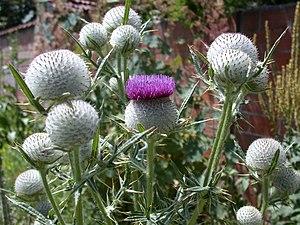
Chardon est un terme générique qui désigne de nombreuses espèces de plantes épineuses appartenant principalement à la famille des Asteraceae, notamment les genres Carduus, Cynara et Cirsium. Ce sont souvent des adventice. Ils ont en commun d'être, généralement, des plantes de terrains arides, de porter des feuilles piquantes ou des épines, et d'avoir des fleurs réunies en inflorescences formant des têtes denses et serrées, capitules ou ombelles. Certains espèces appartenant à la famille des Apiaceae comme le chardon-Roland, ou panicaut, et le chardon bleu des Alpes sont improprement considérés comme des chardons, sans qu'ils n’aient de lien avec cette famille. « Chardon » a la même origine étymologique que « cardon », variété d'artichaut dont on consomme les côtes.